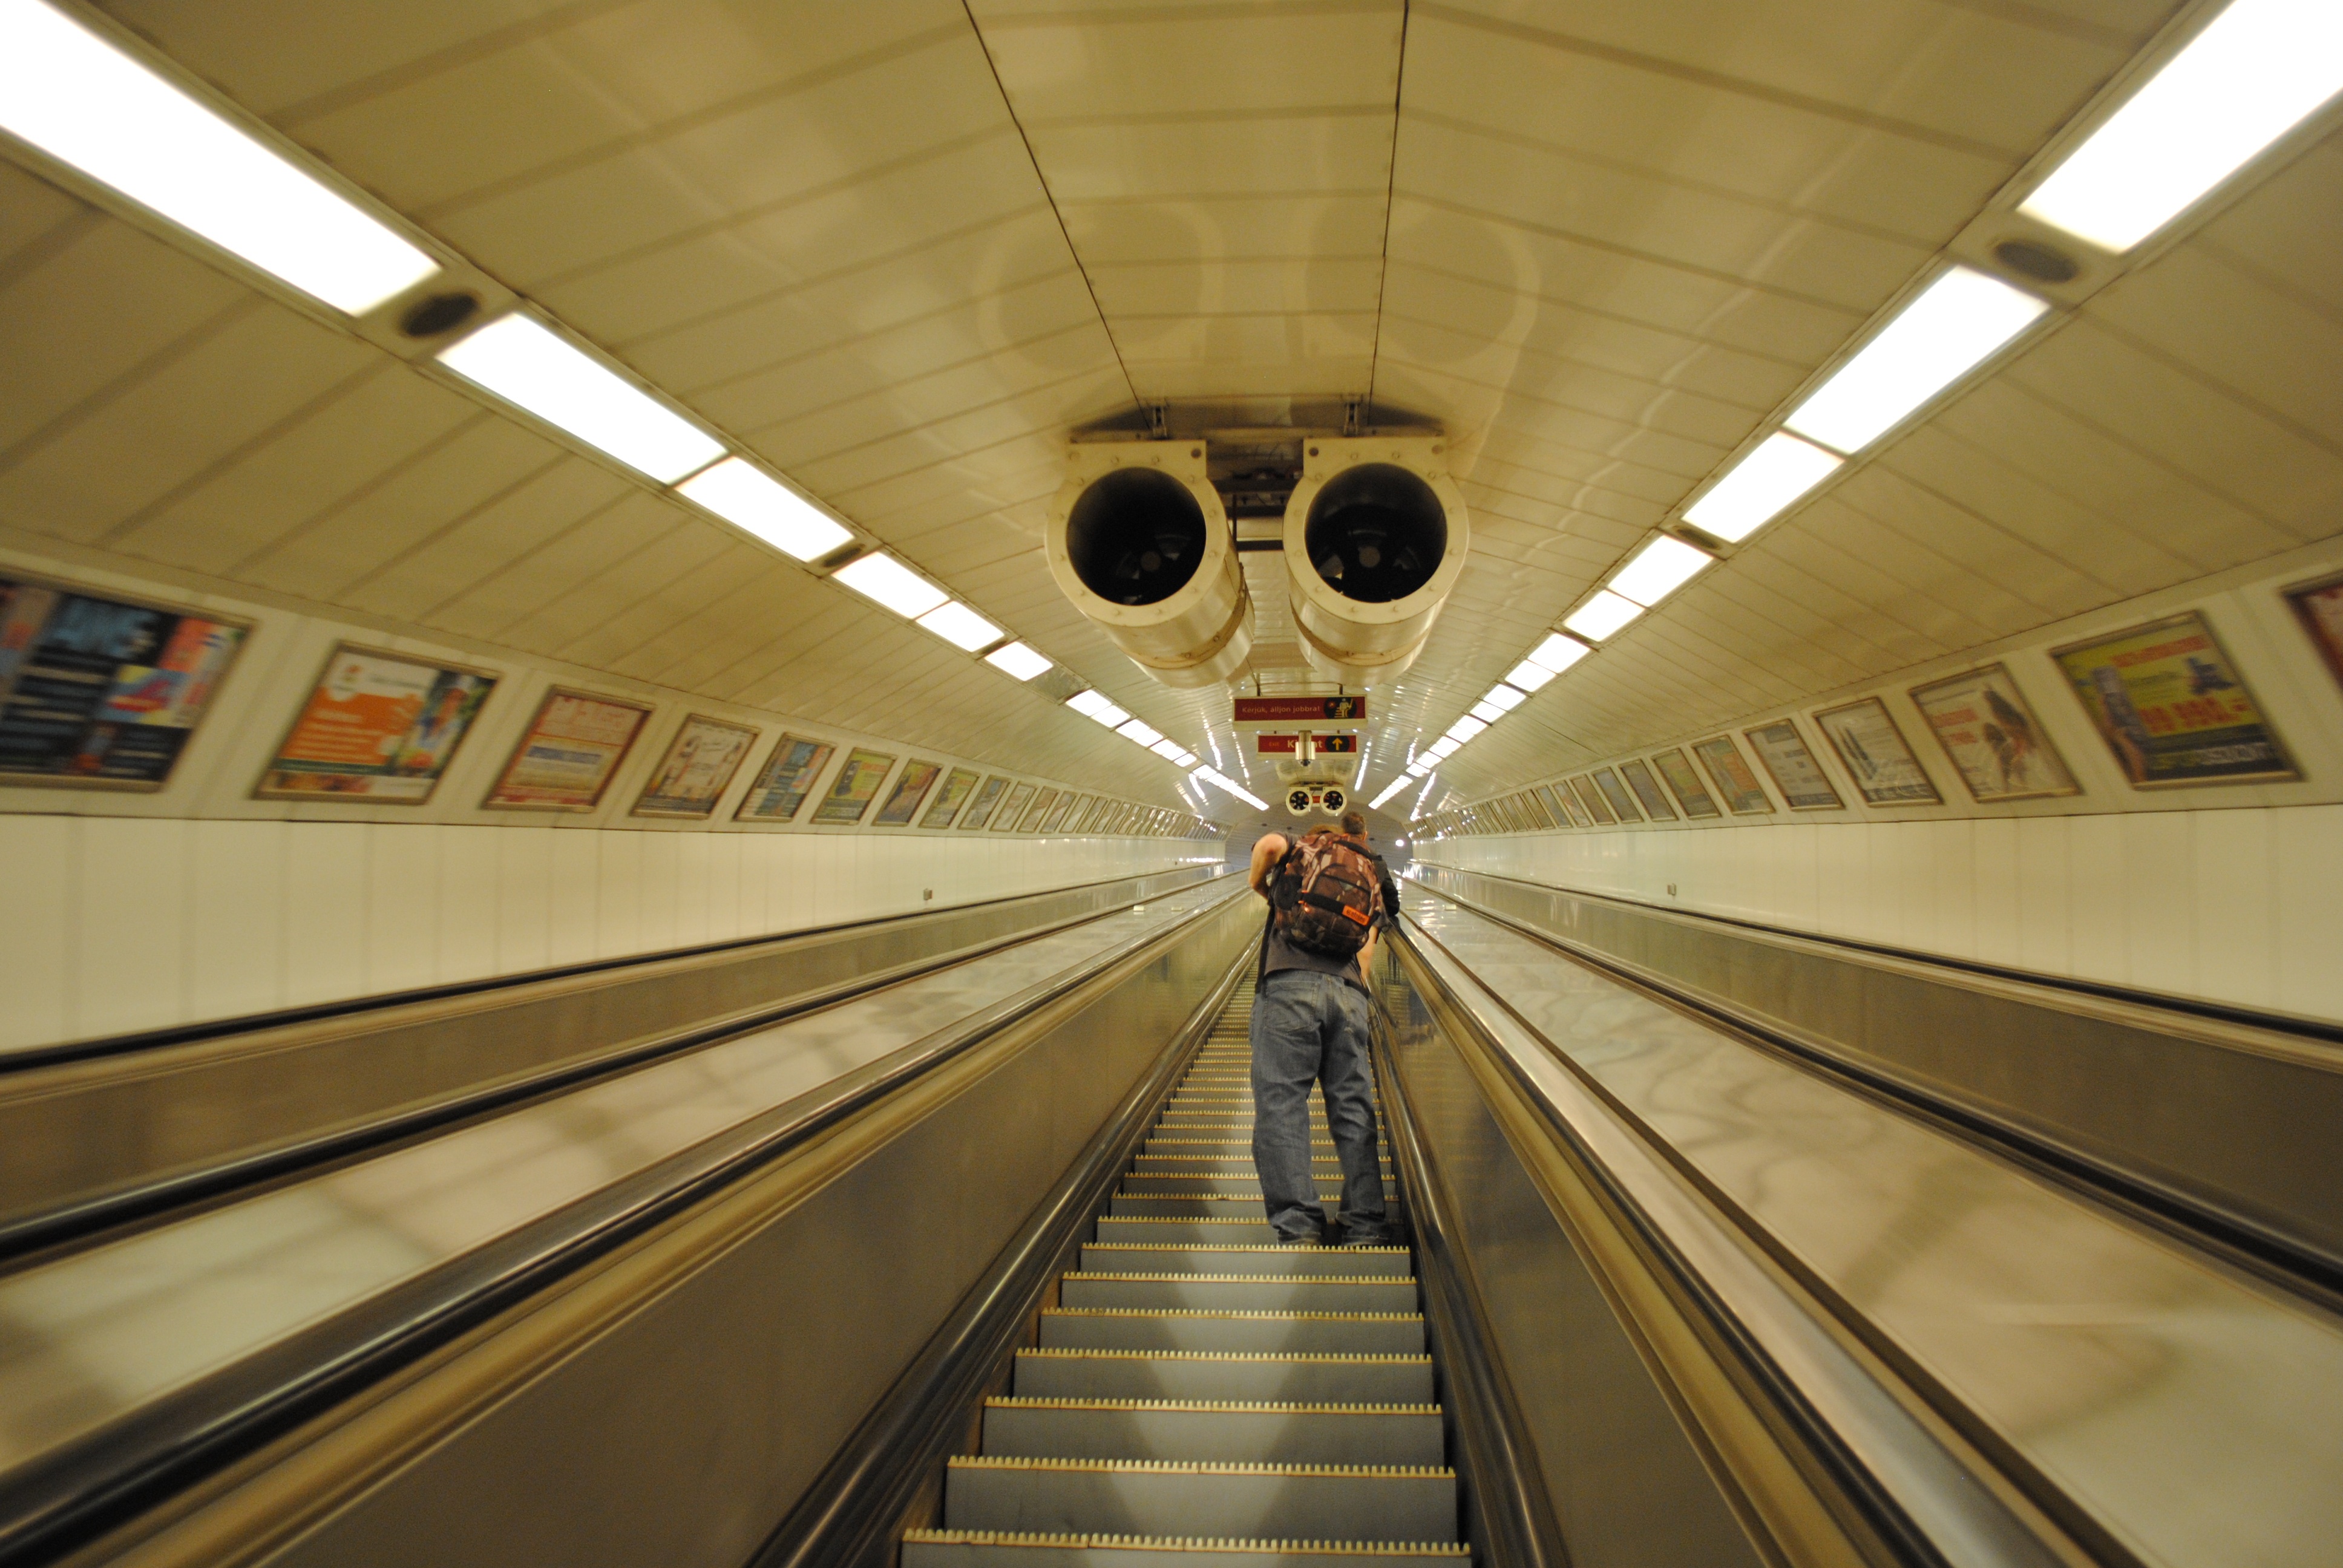
tunnel, subway, transport, public transport, metro station, infrastructure, symmetry, rapid transit